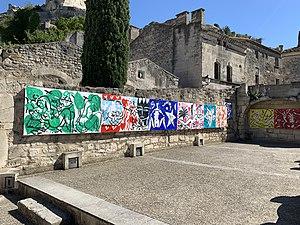
Les Baux-de-Provence sont une commune française, située dans le département des Bouches-du-Rhône en région Provence-Alpes-Côte d'Azur.